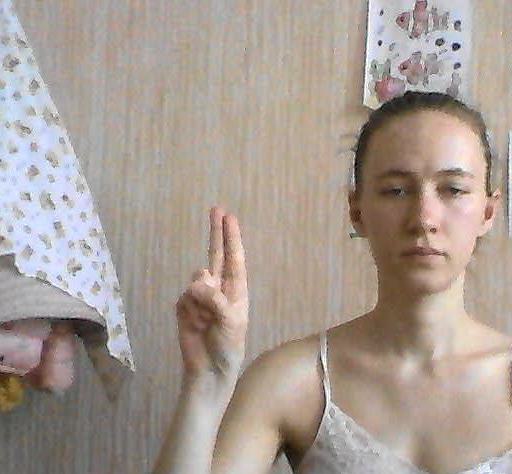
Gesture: two_up